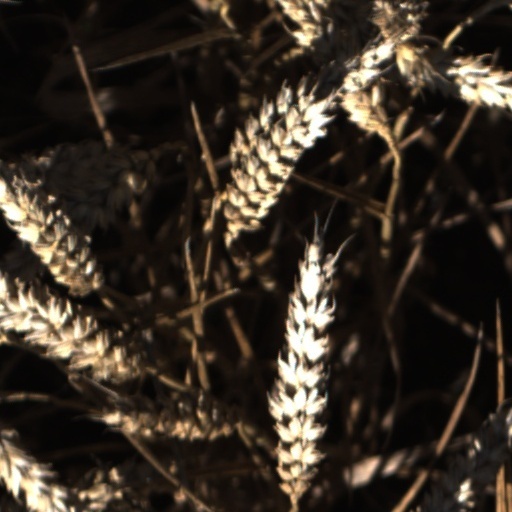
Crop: wheat